St Giles in the Fields

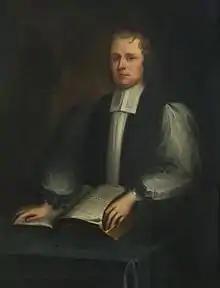
Revd. (later Archbishop) John Sharp. Rector during the Glorious Revolution

The chief conspirators in the plot were Anthony Babington and John Ballard. Babington, a young gentleman of Derbyshire, was recruited by Ballard, a Jesuit priest and Roman Catholic missionary who hoped to do away with the 'heretic' Queen Elizabeth and rescue the Scottish Queen Mary from her imprisonment at Fotheringhay Castle.